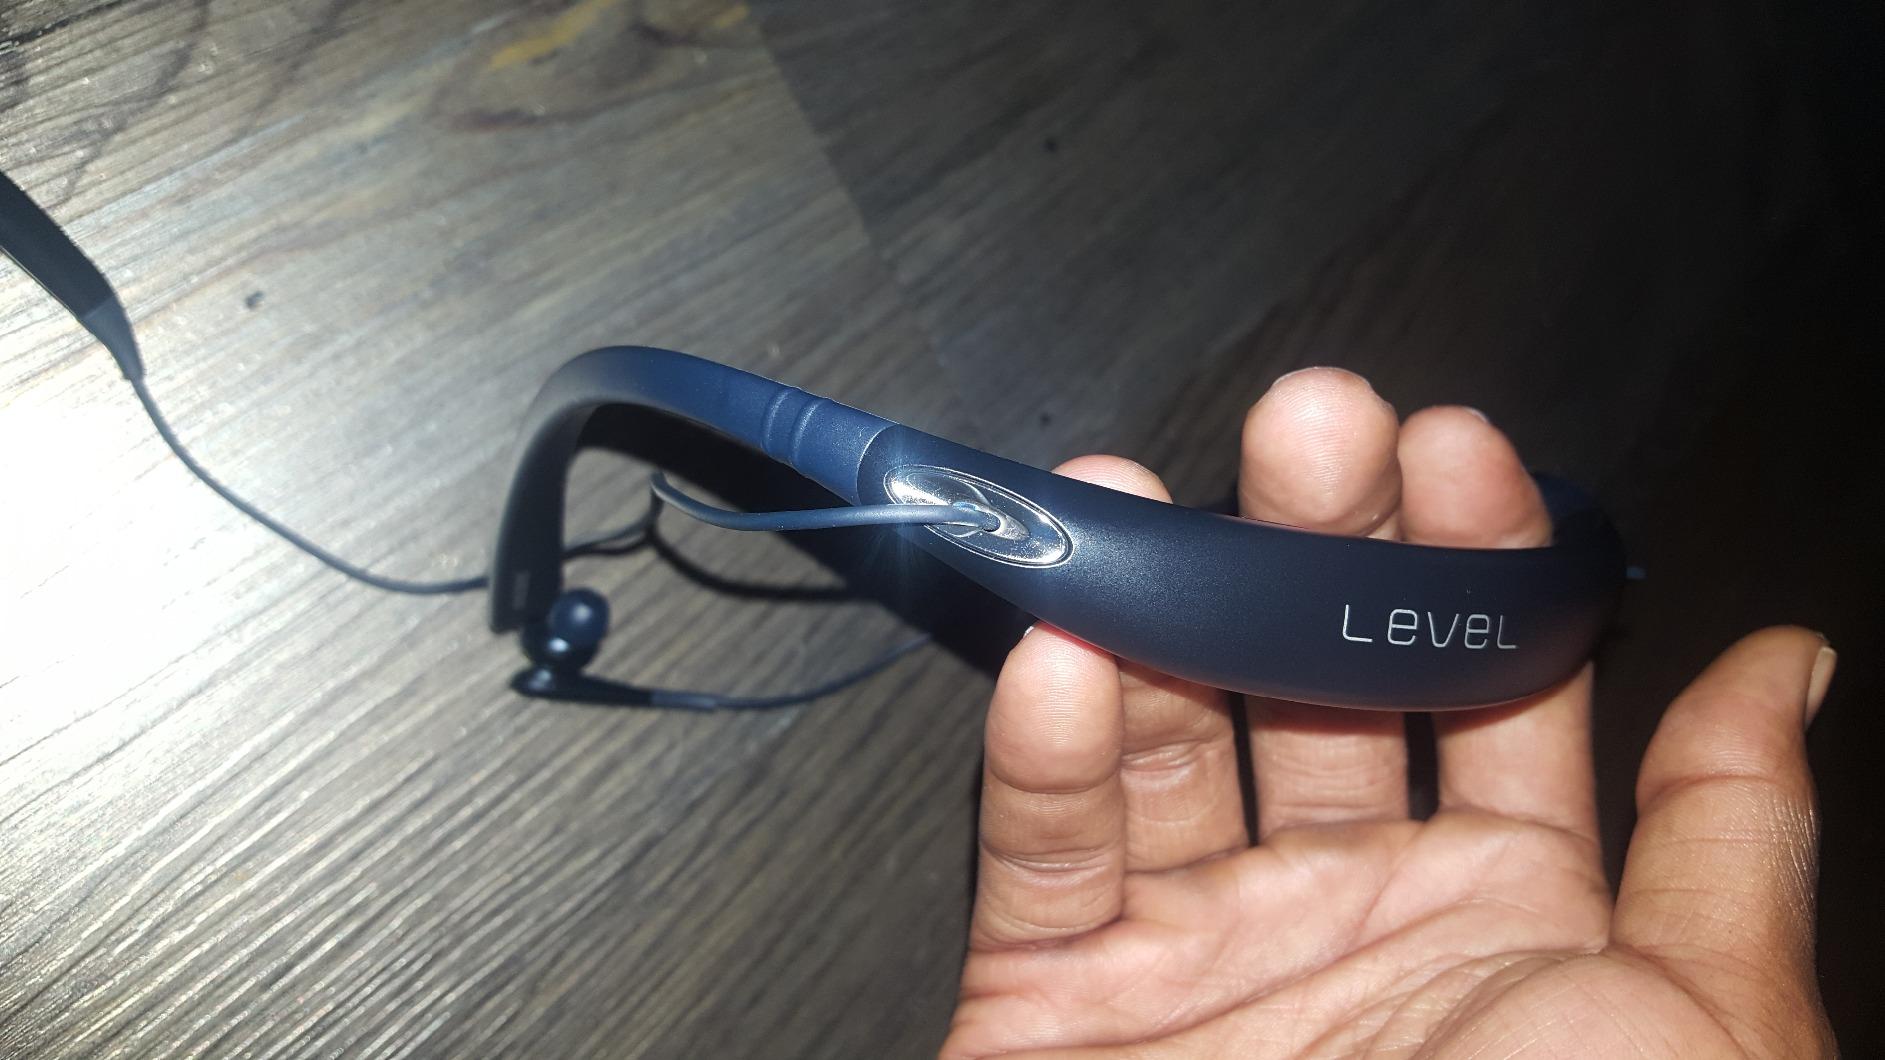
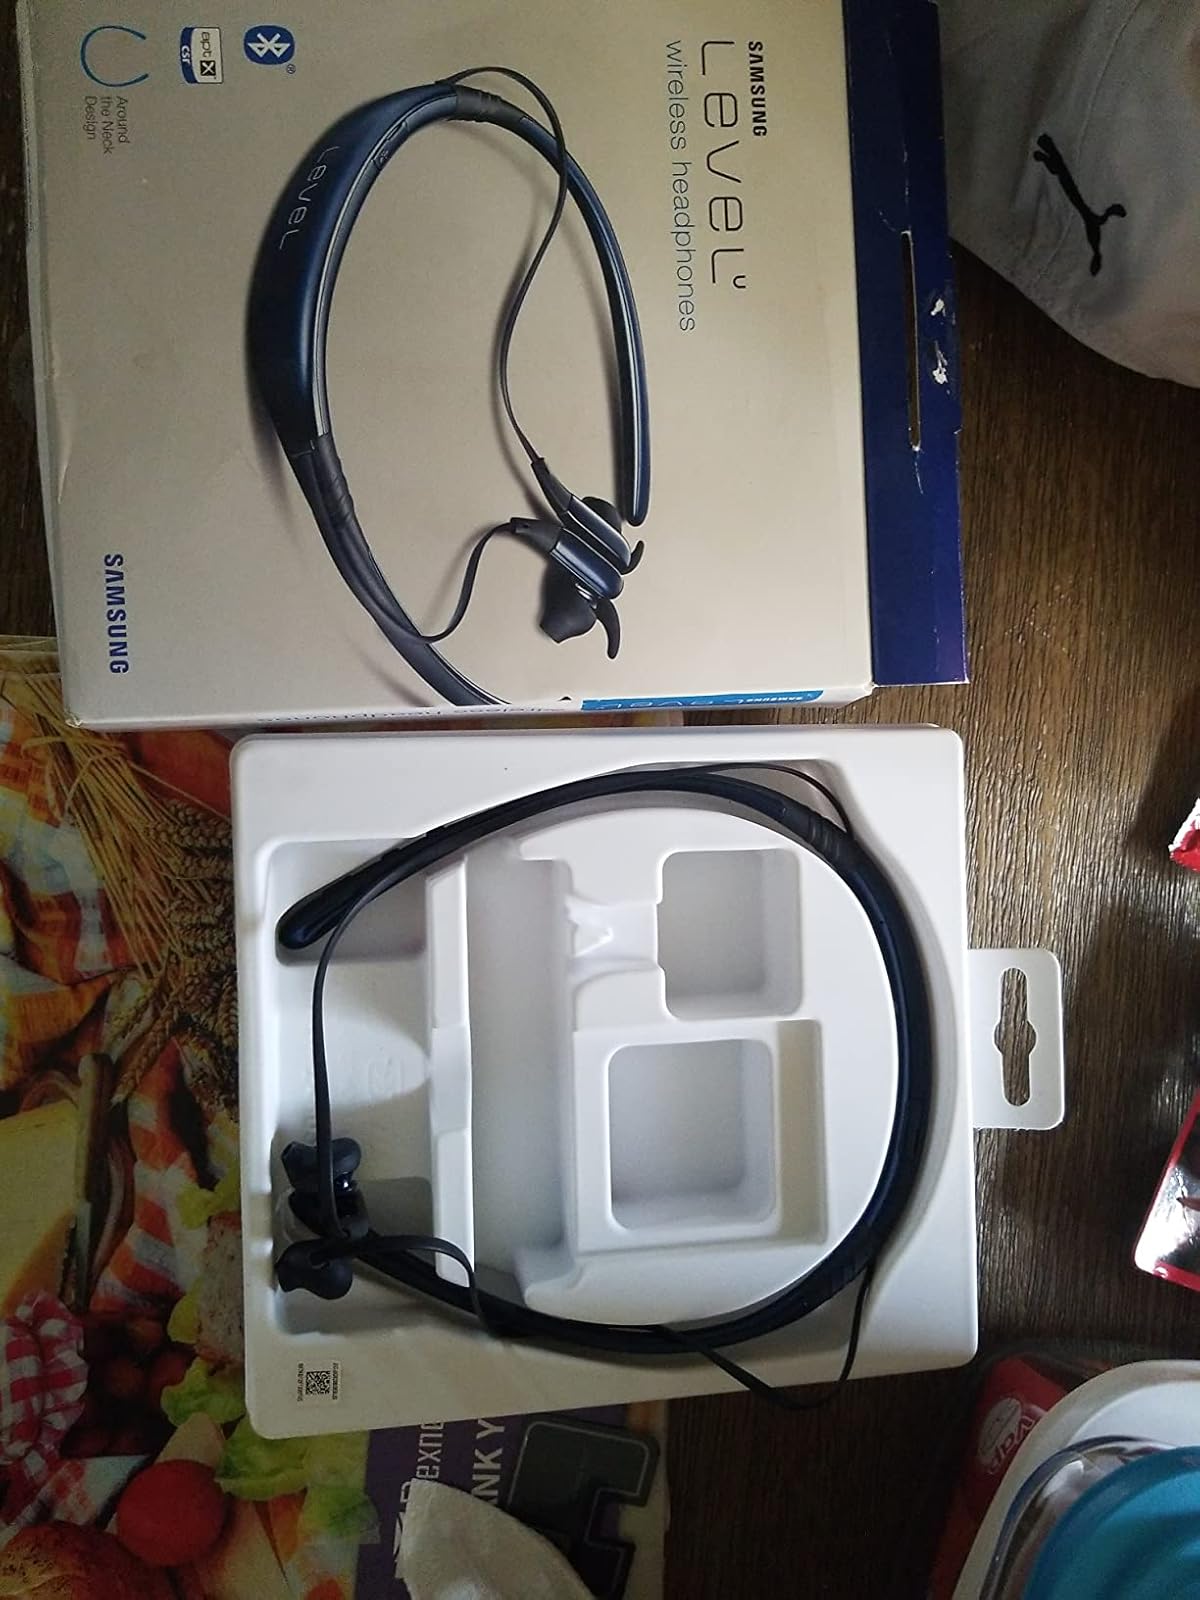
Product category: headphones
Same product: no